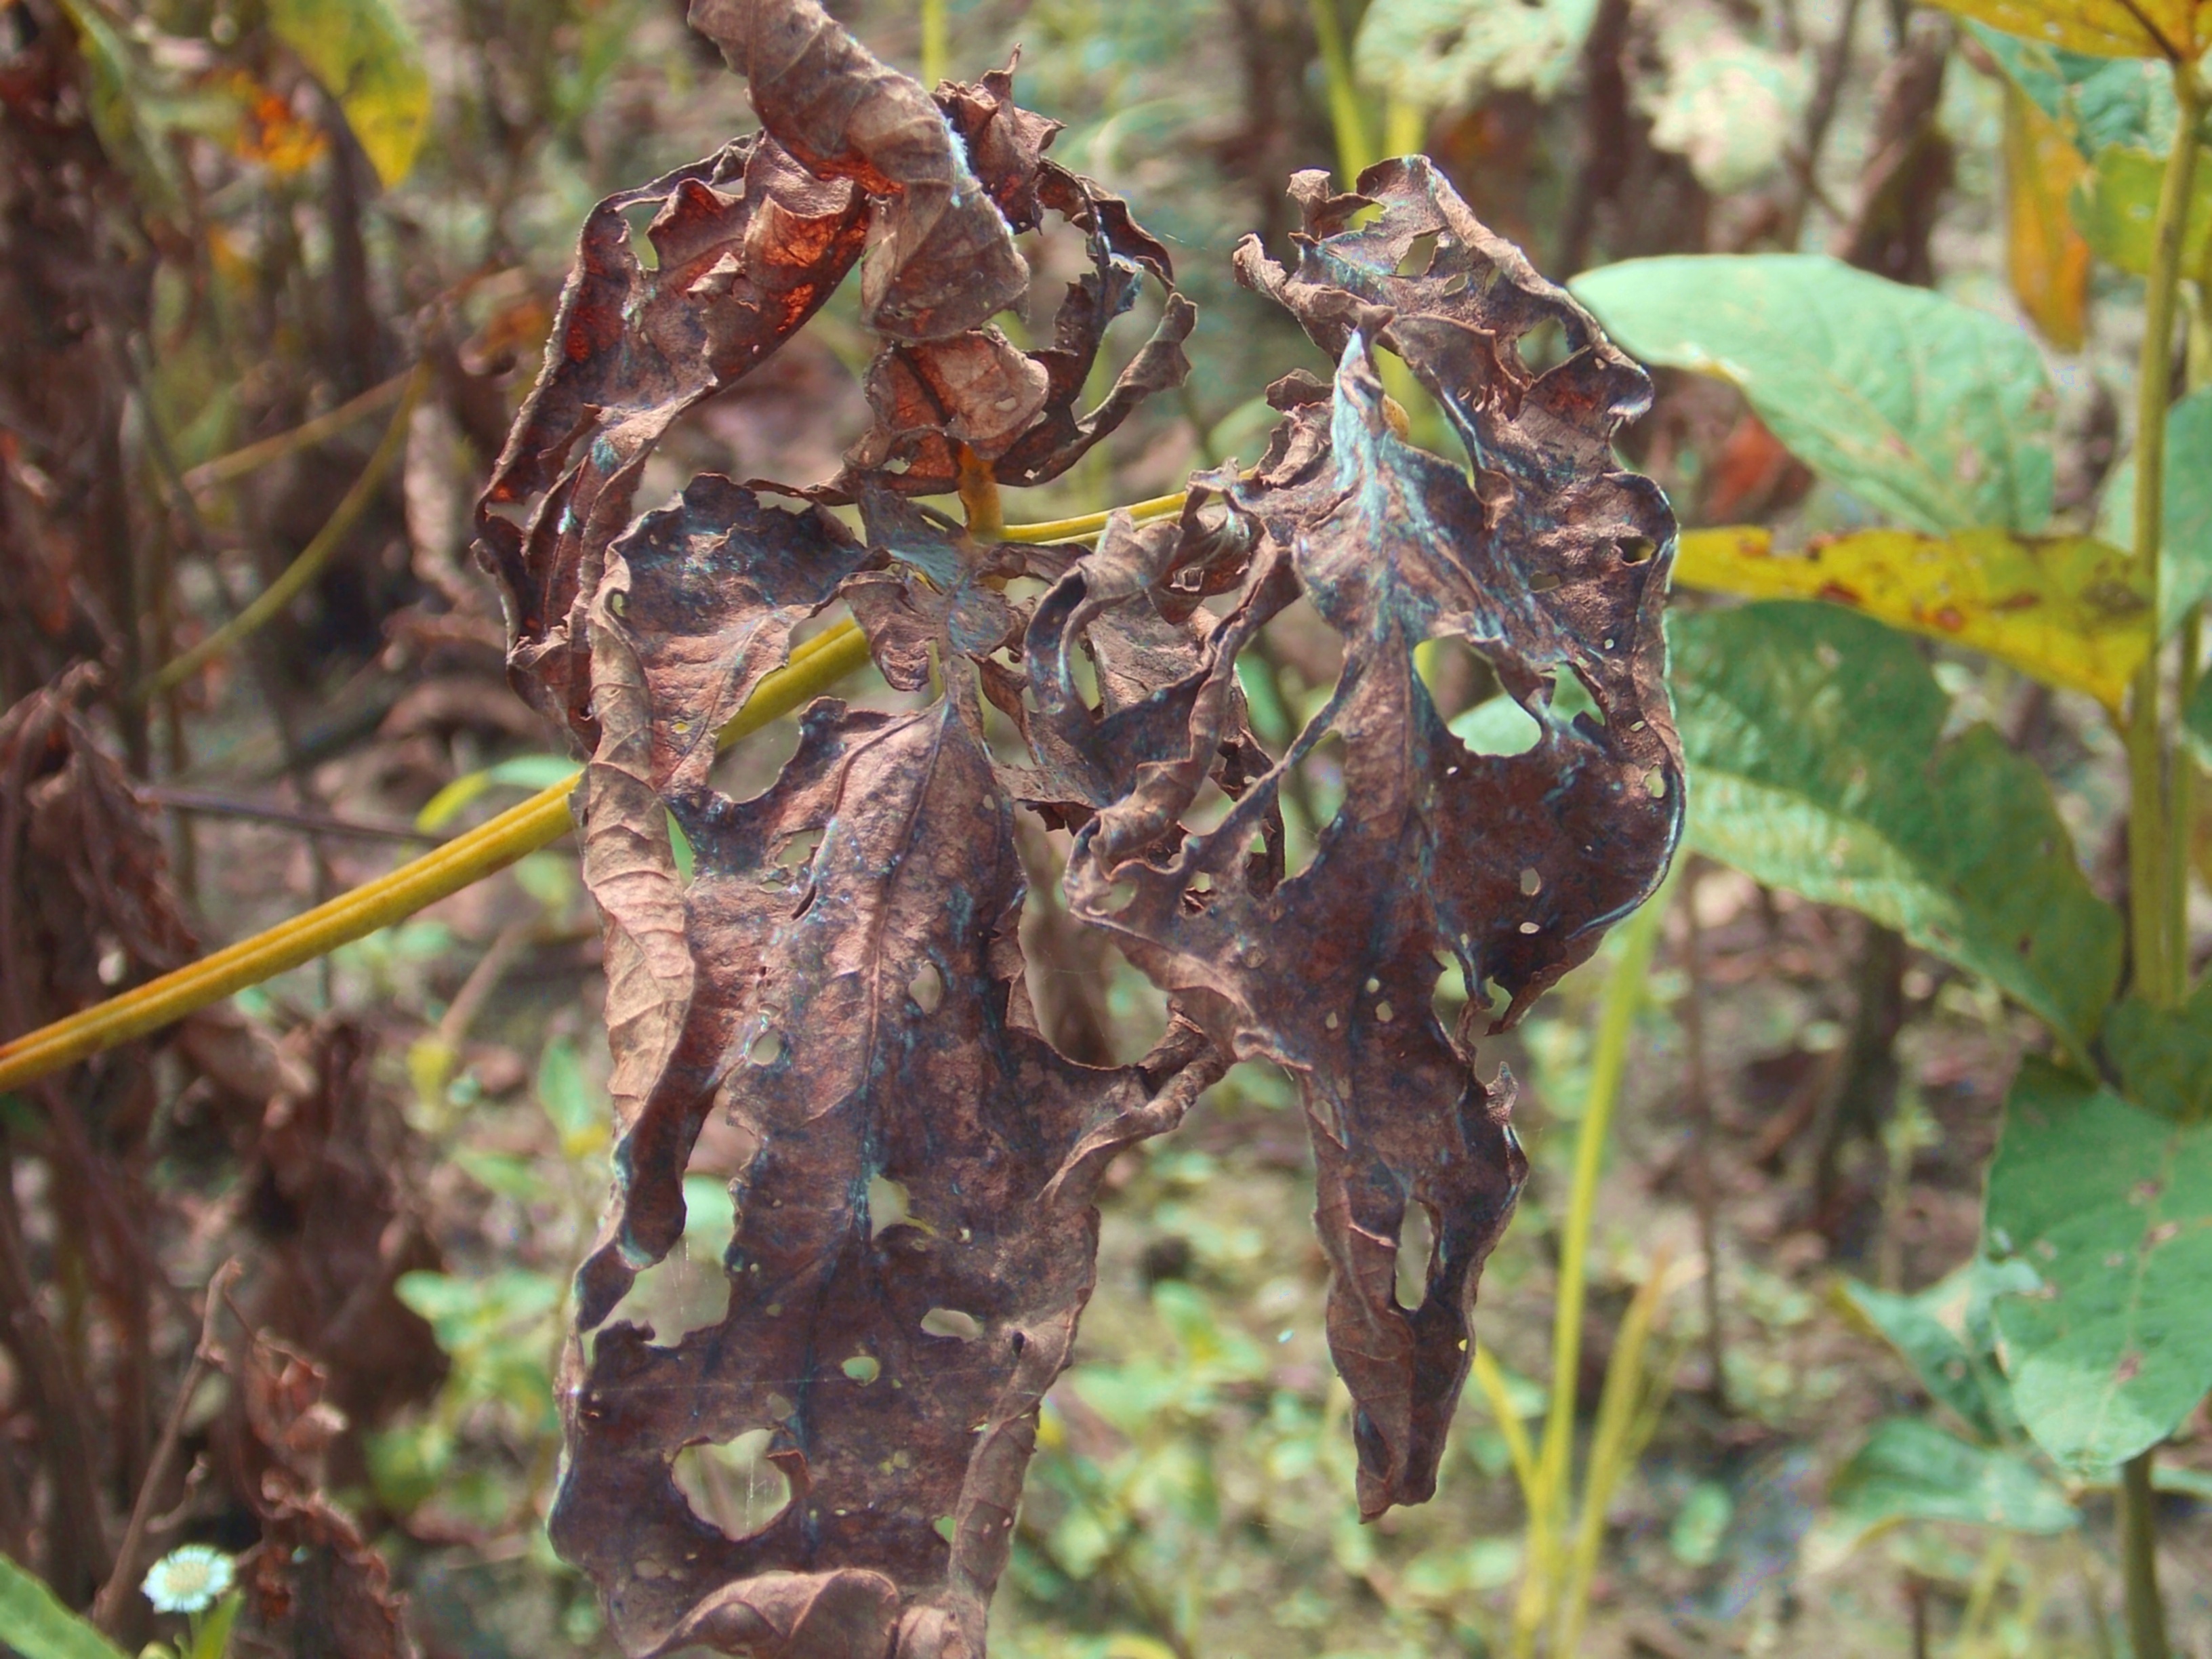
Label: Disease